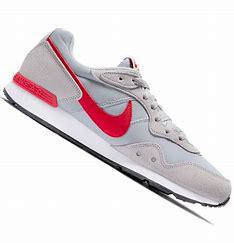
Brand: Nike
Model: Venture Runner